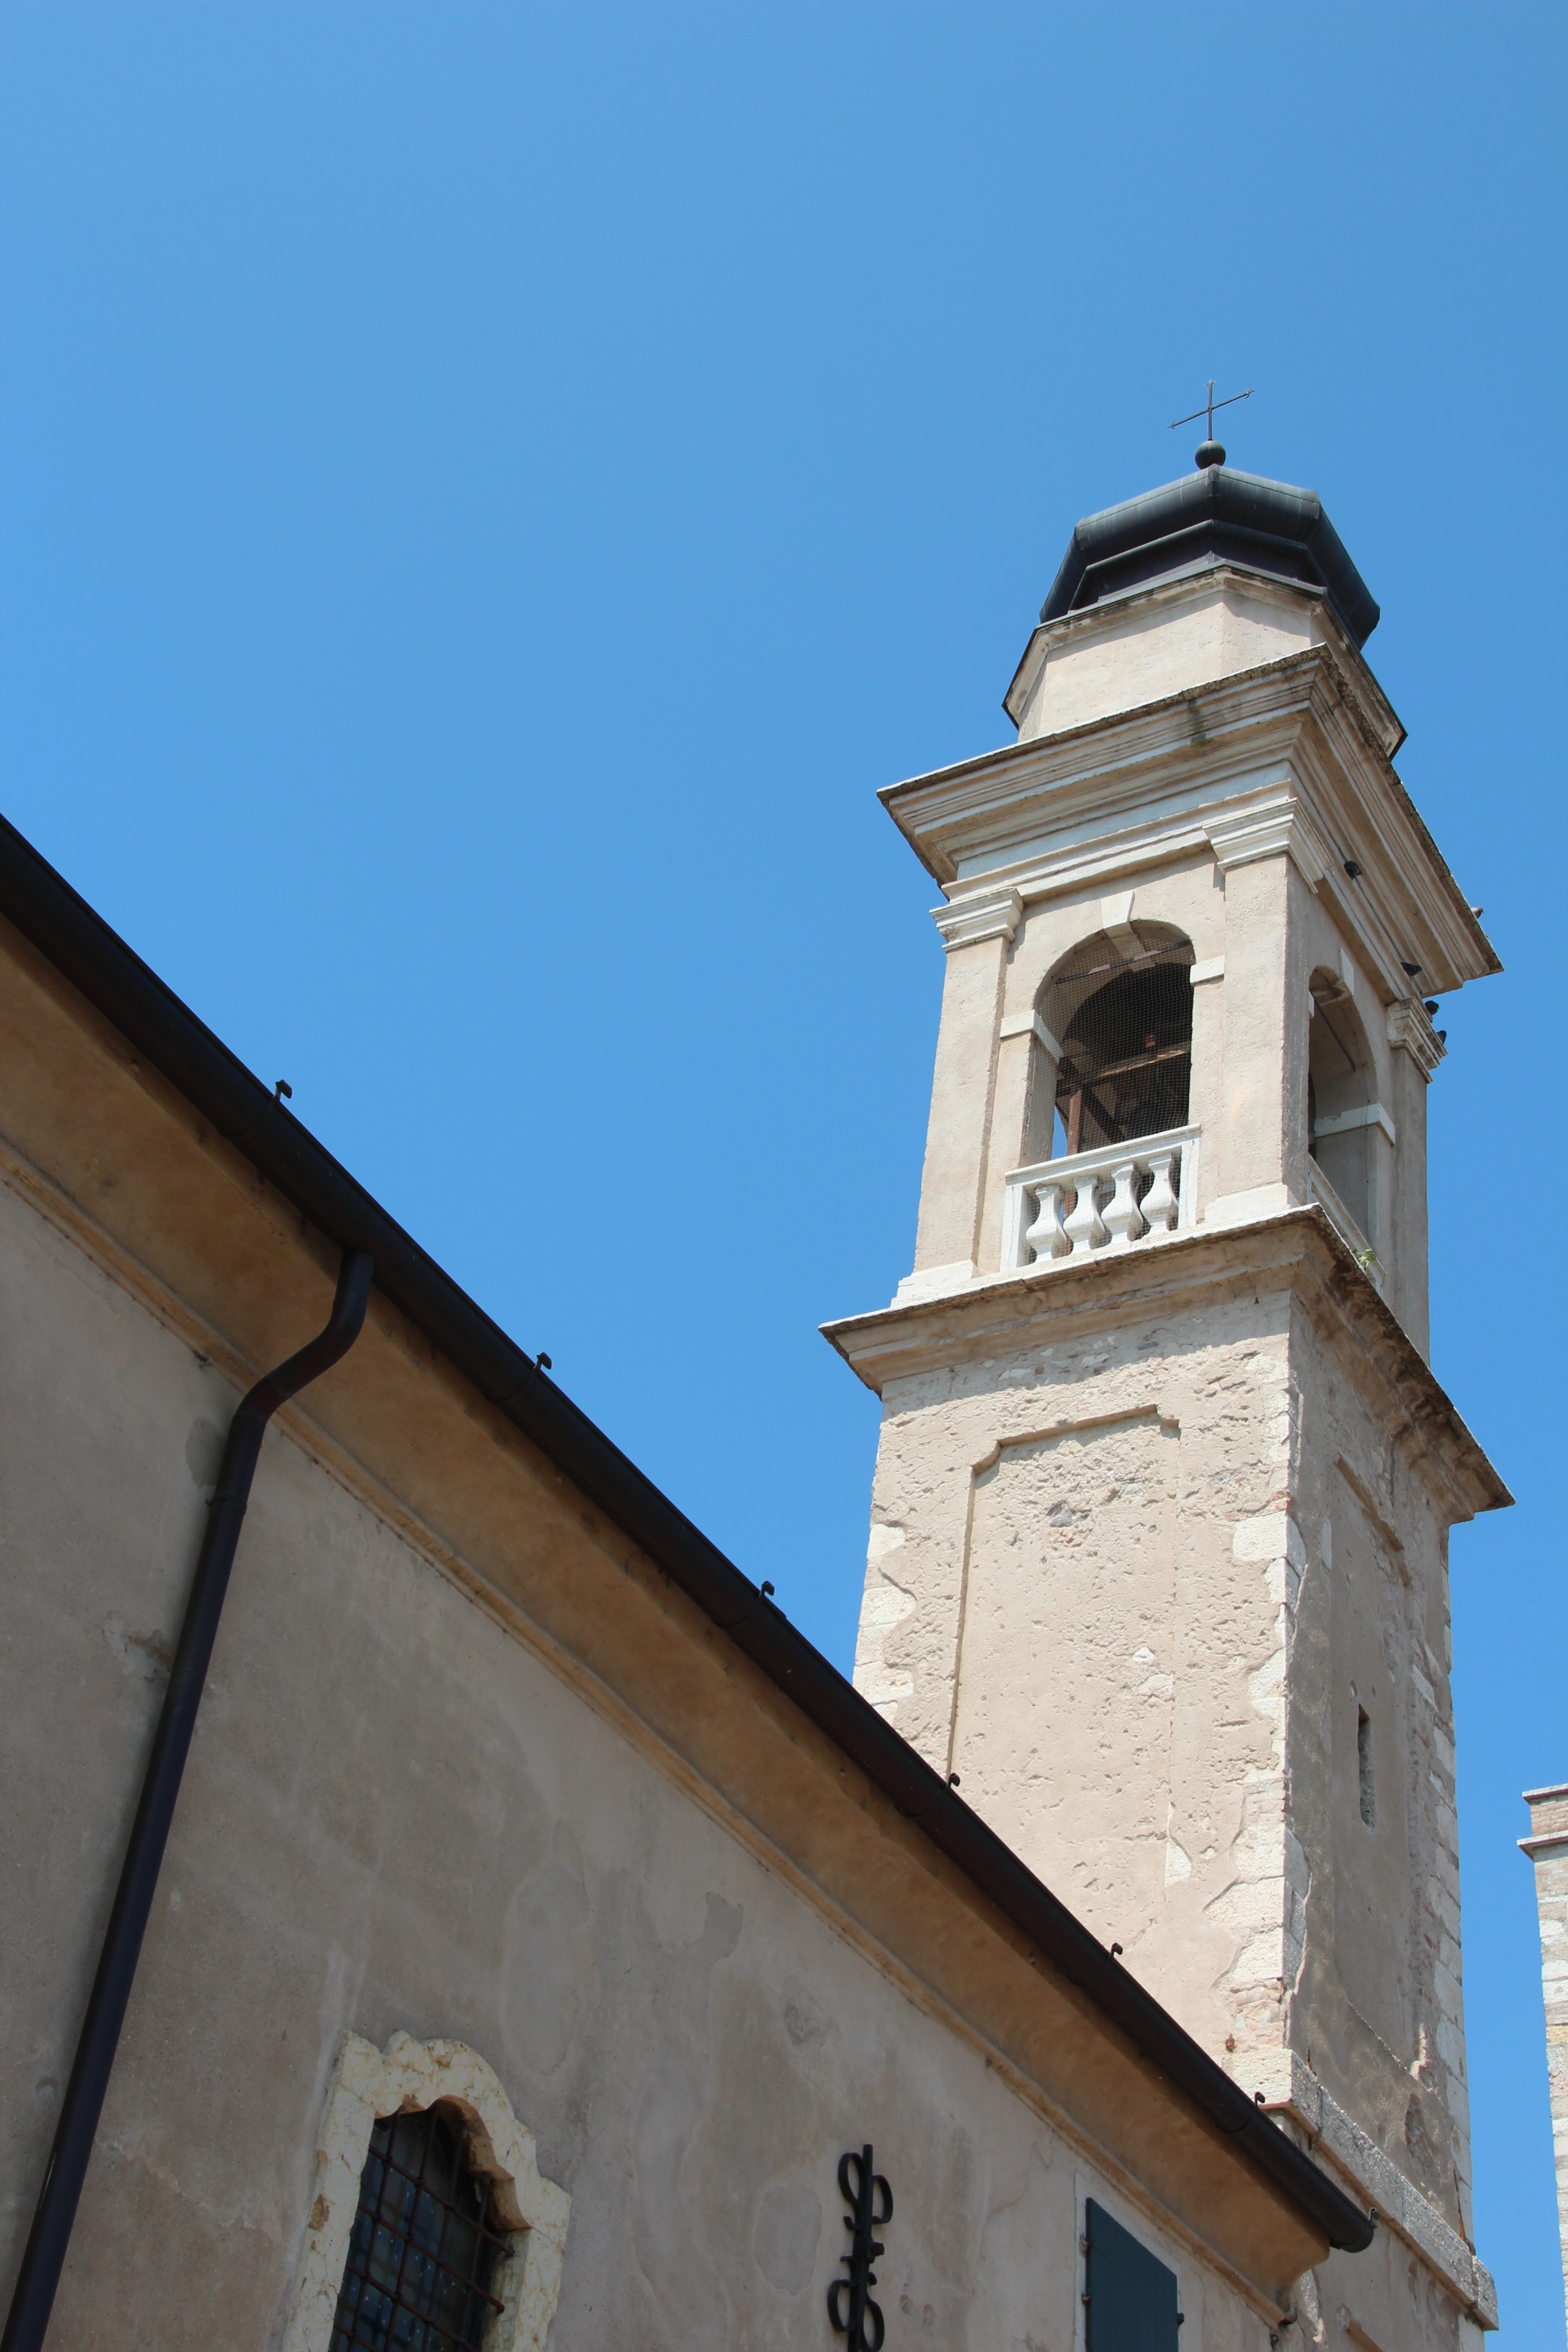
architecture, town, building, tower, facade, church, chapel, place of worship, bell tower, spire, steeple, mediteran